Pisany

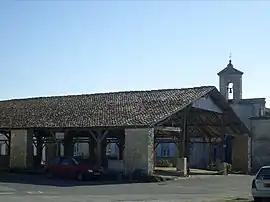
Place Jean de Vivonne

Pisany is a commune in the Charente-Maritime department in southwestern France.